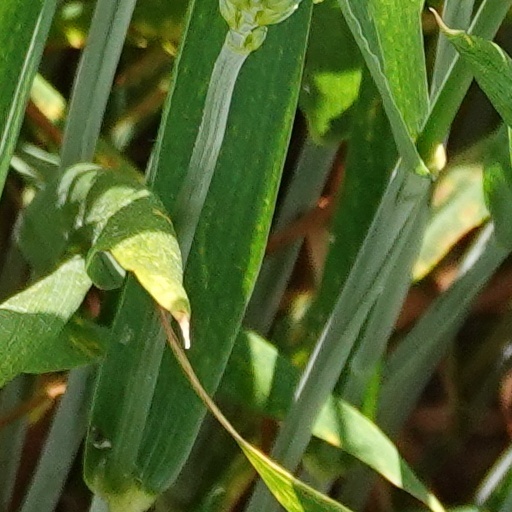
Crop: wheat